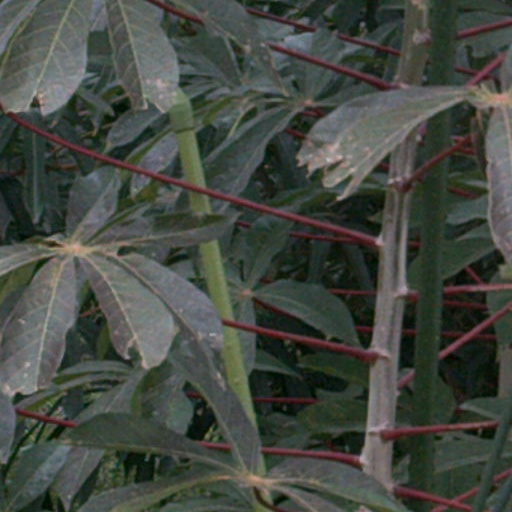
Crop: cassava